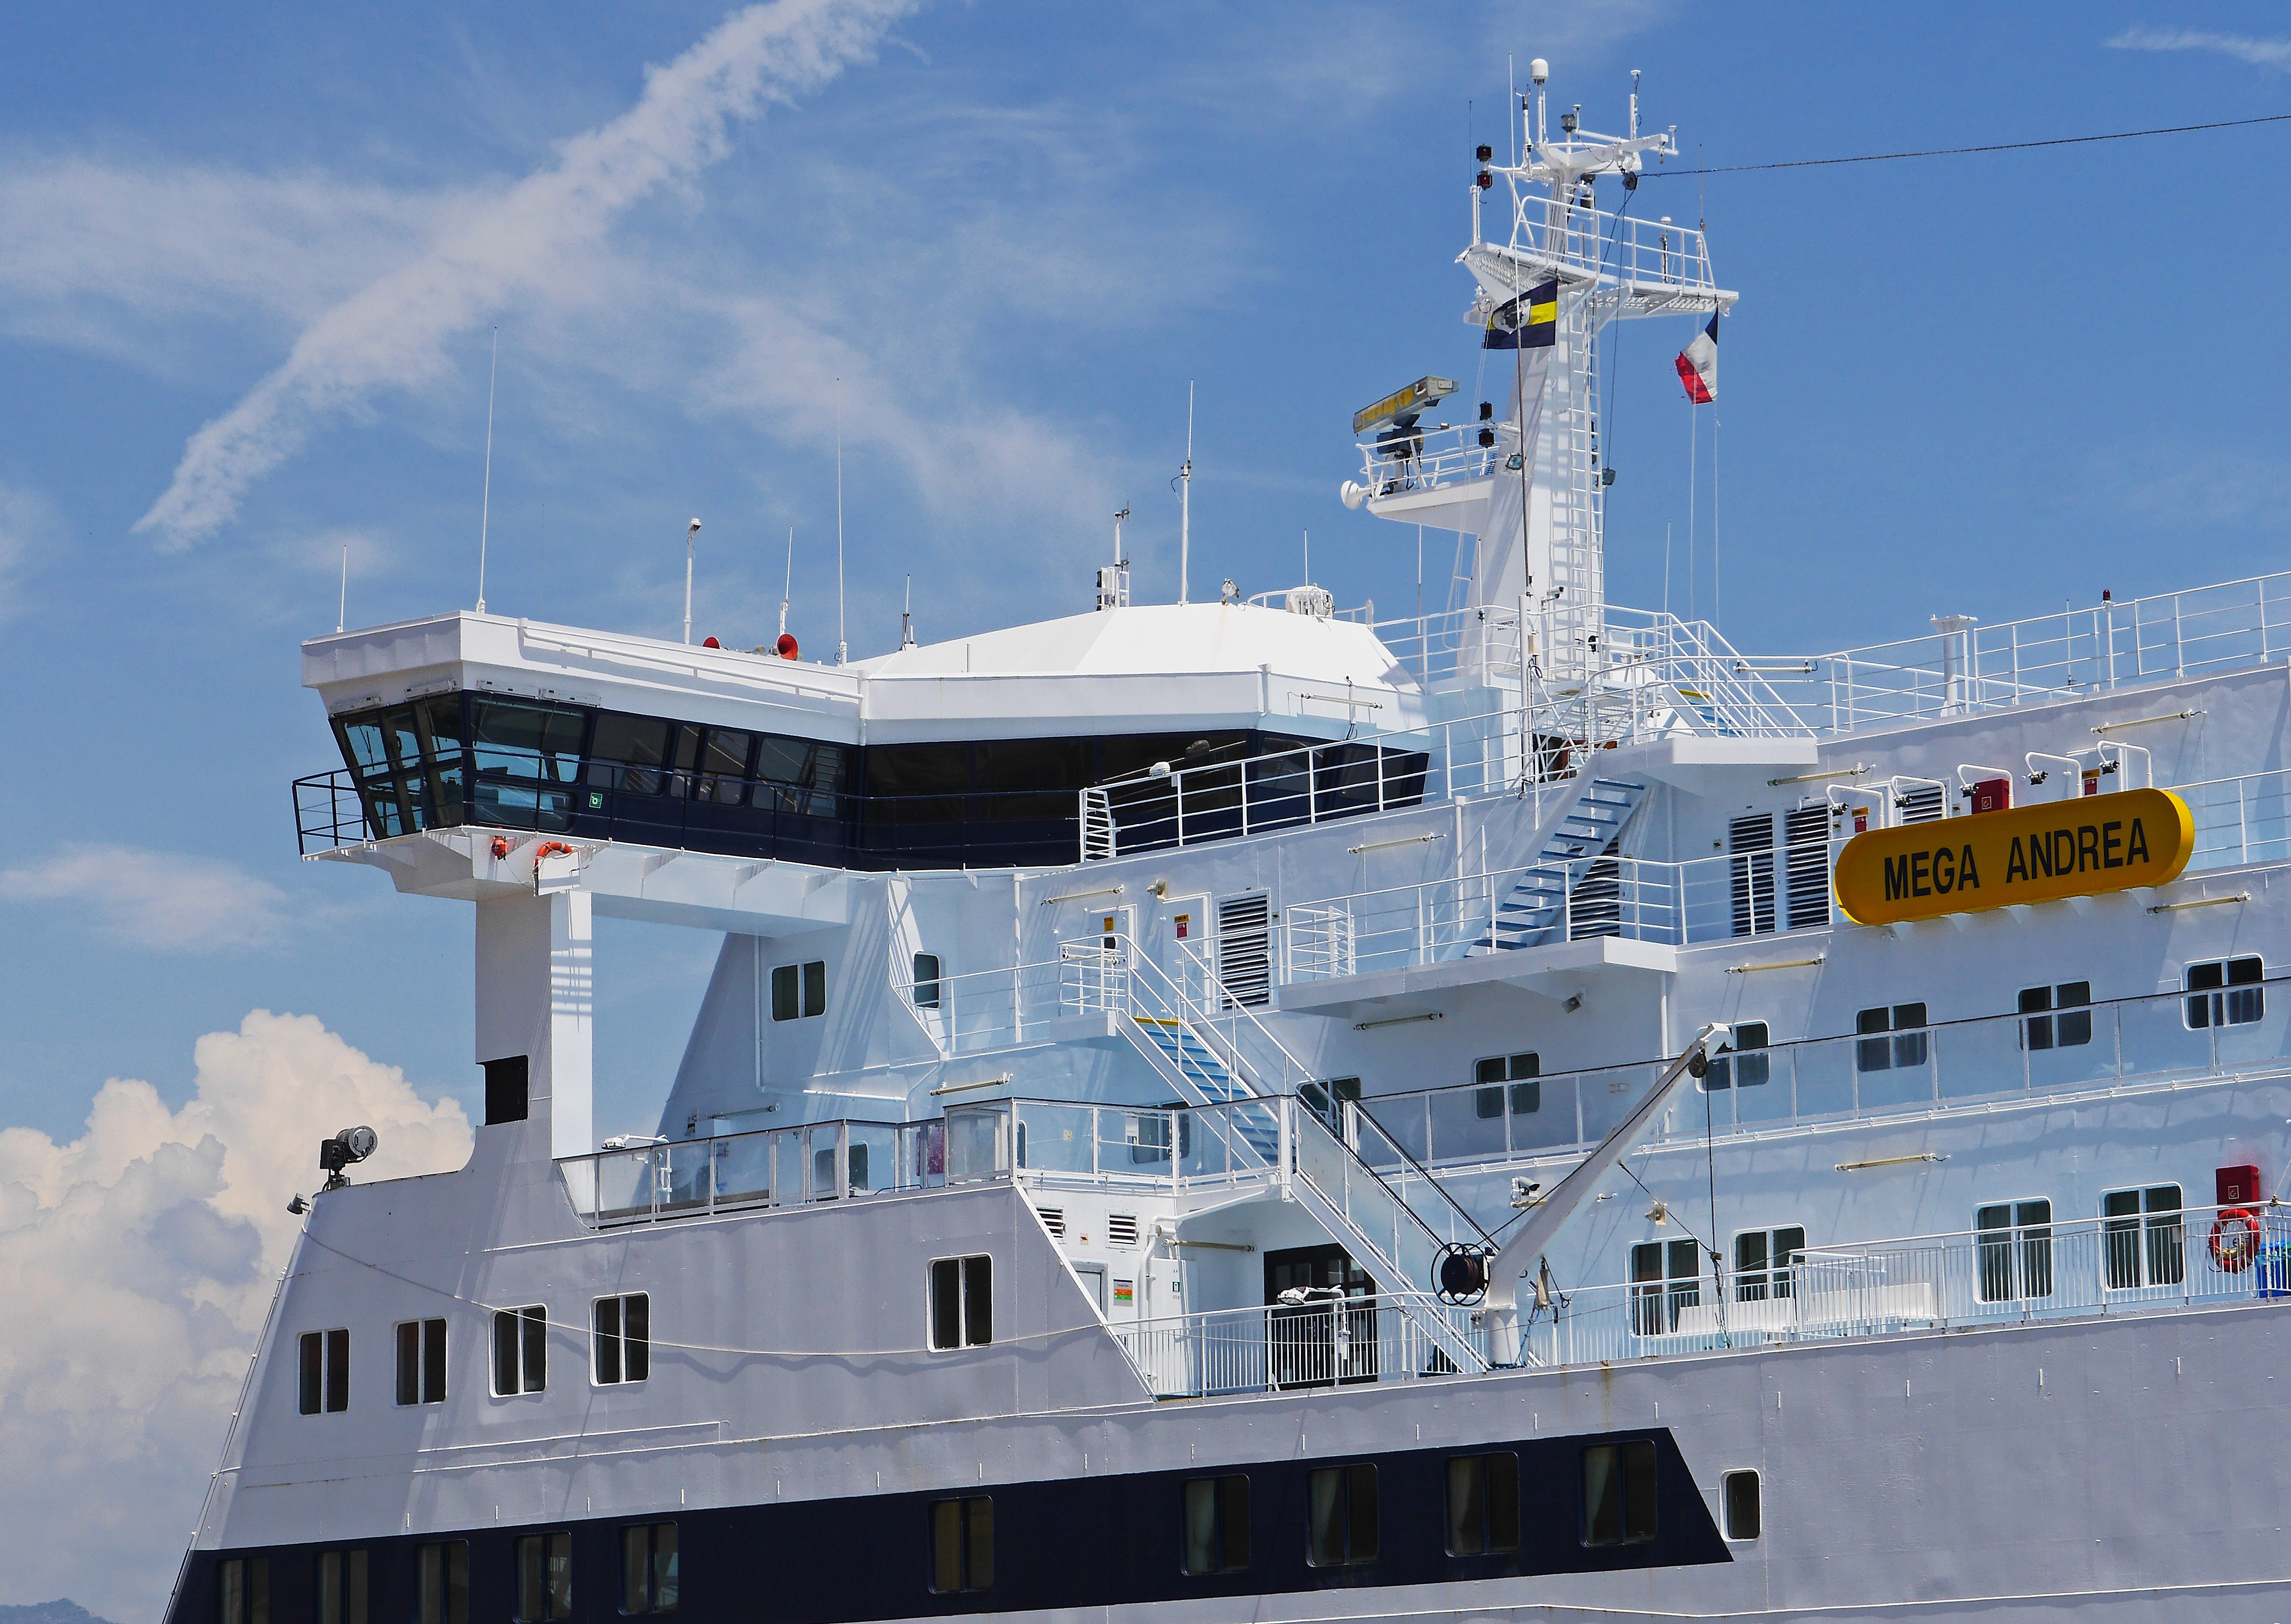
sea, boat, bridge, ship, mediterranean, vehicle, yacht, port, cargo ship, flagpole, ferry, nice, tugboat, watercraft, cruise ship, antennas, south of france, motor ship, passenger ship, c te d azur, freight transport, ocean liner, radar tower, corsica ferry, research vessel, command center